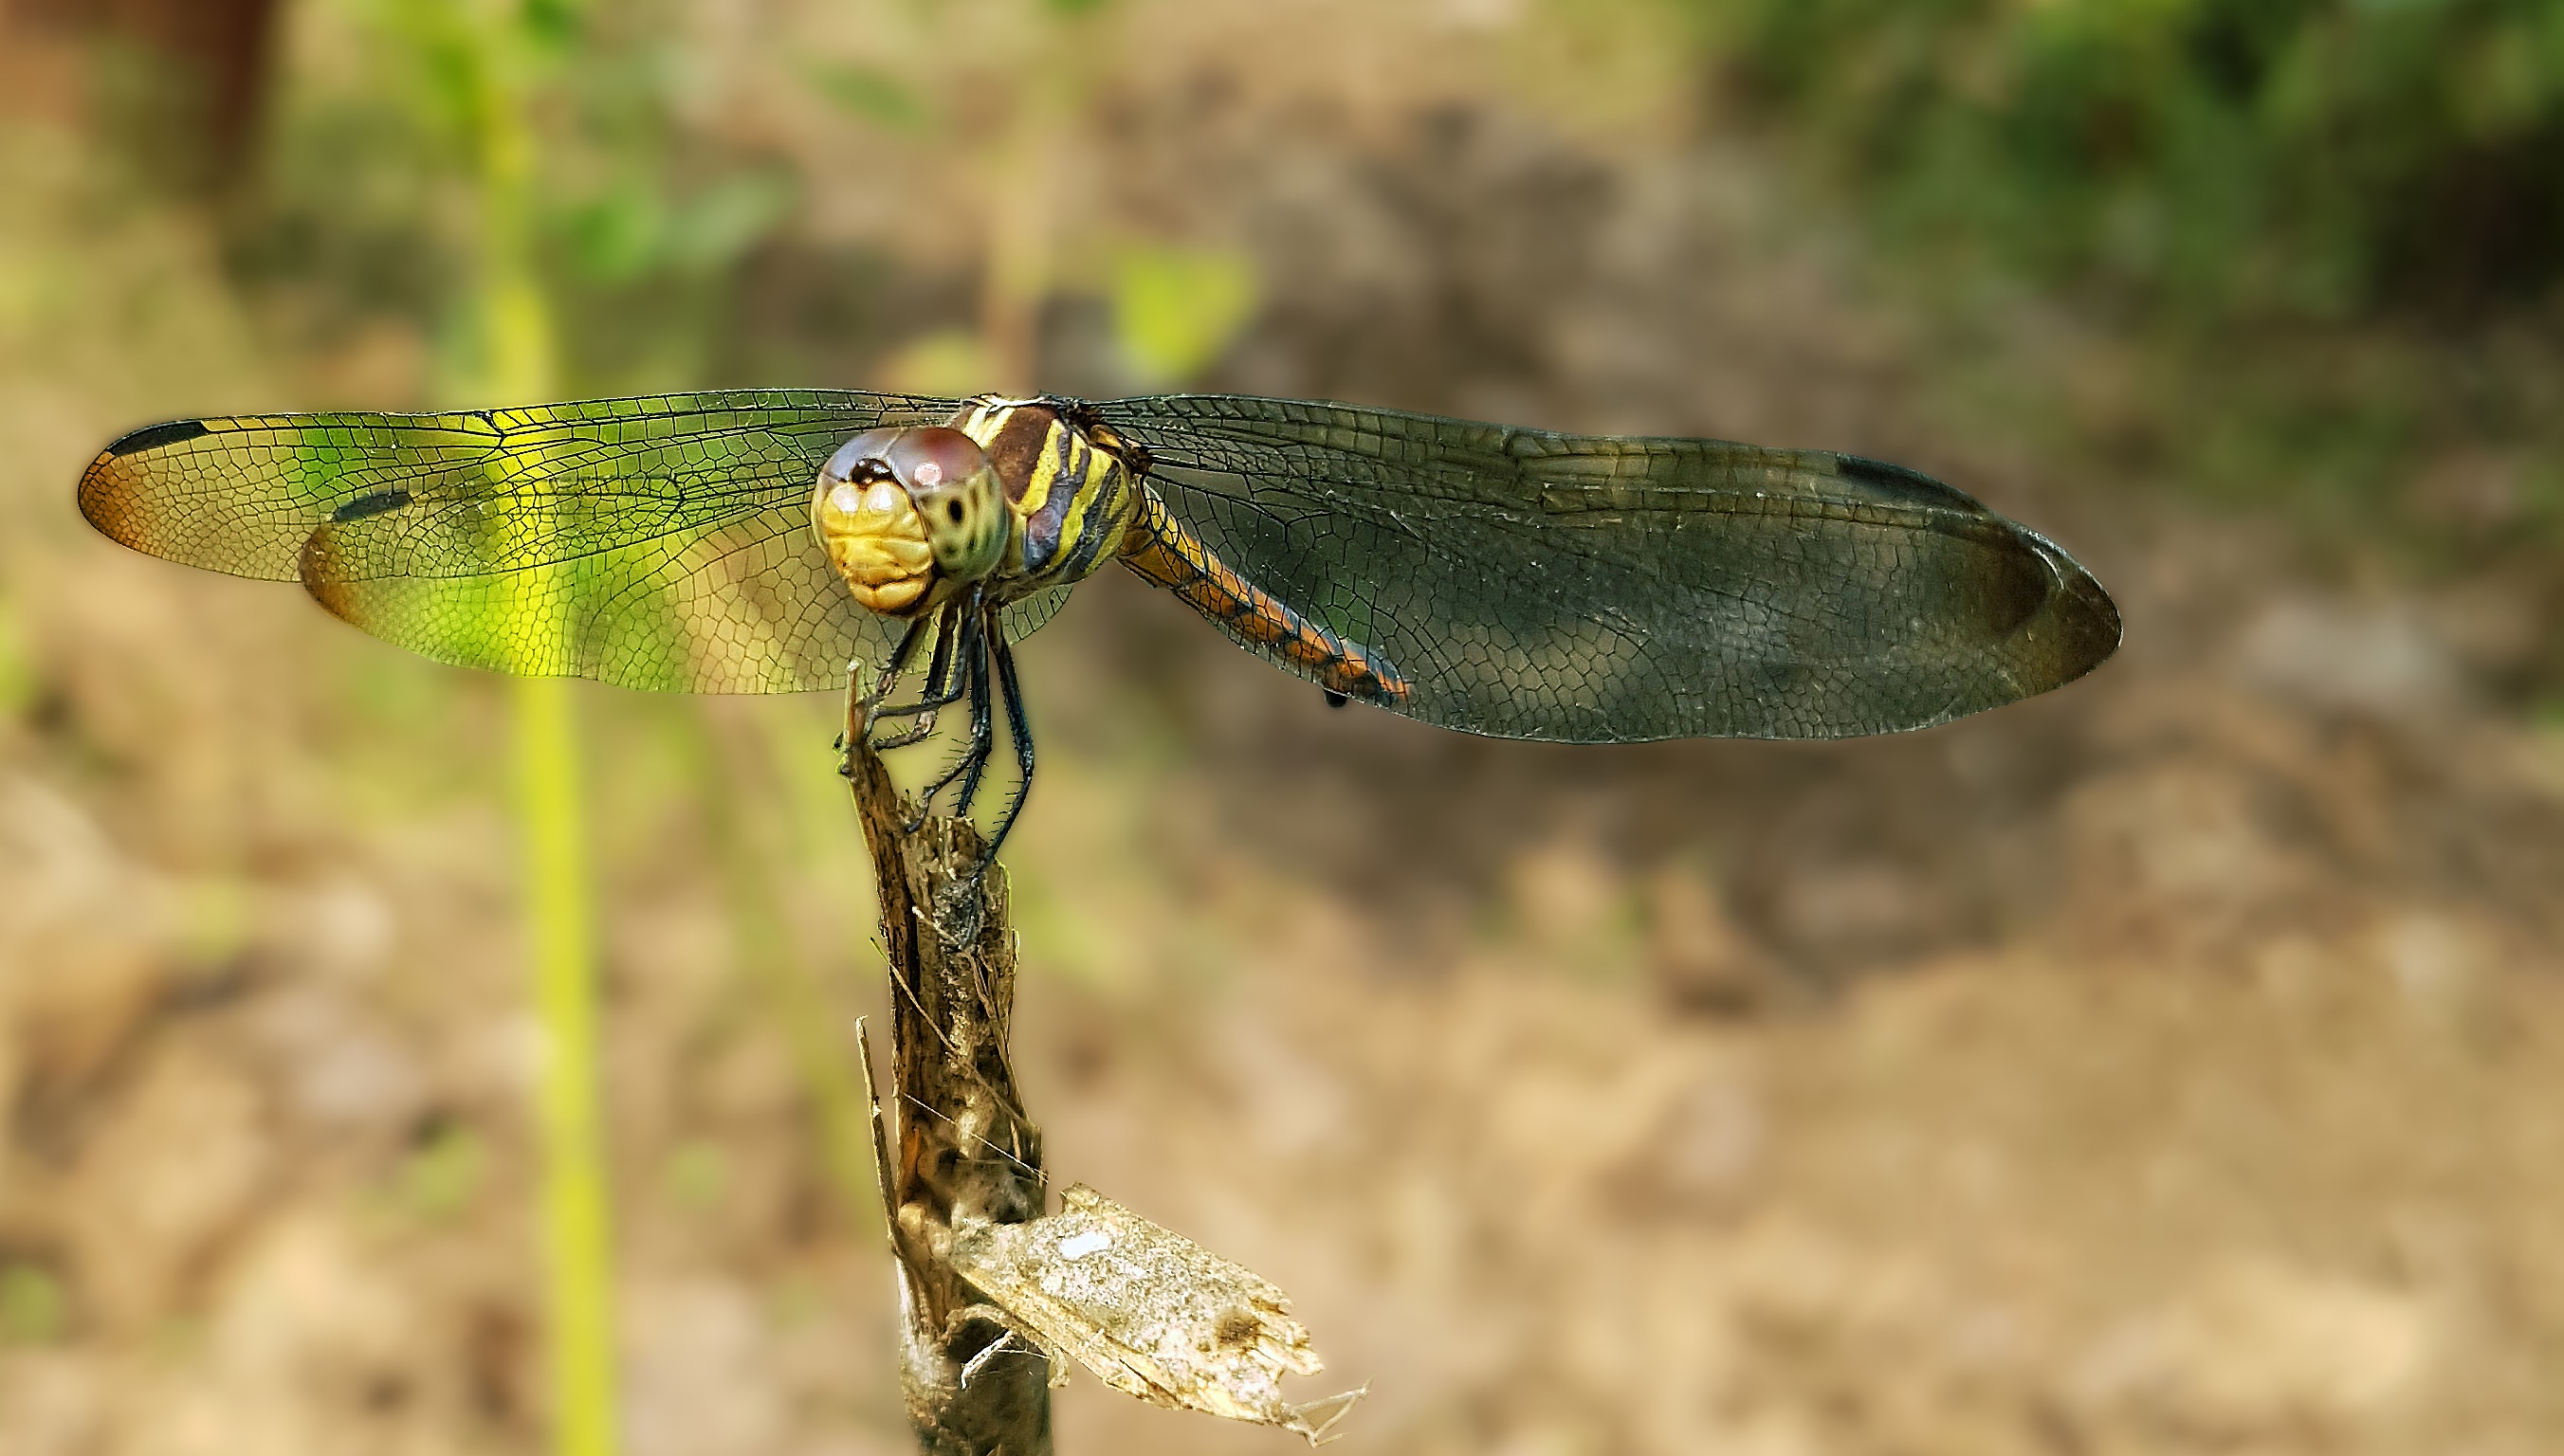
insect, dragonfly, dragonflies and damseflies, net winged insects, invertebrate, Hawker dragonflies, damselfly, organism, macro photography, arthropod, wing, wildlife, membrane winged insect, pest